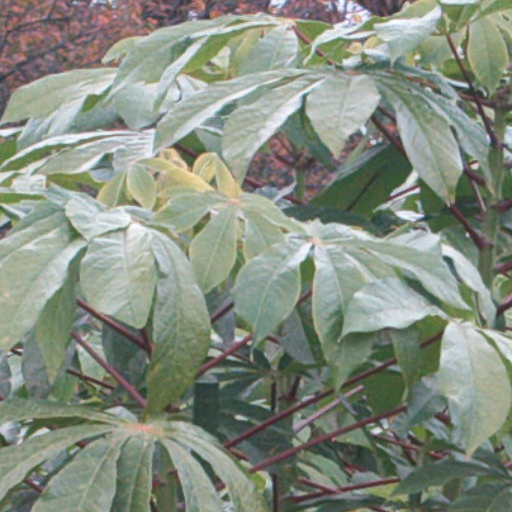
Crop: cassava